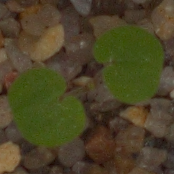
Label: smallflowered_cranesbill